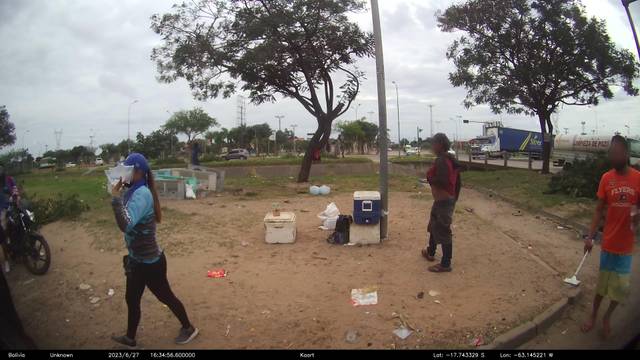
Region: Bolivia
Coordinates: -17.743, -63.145